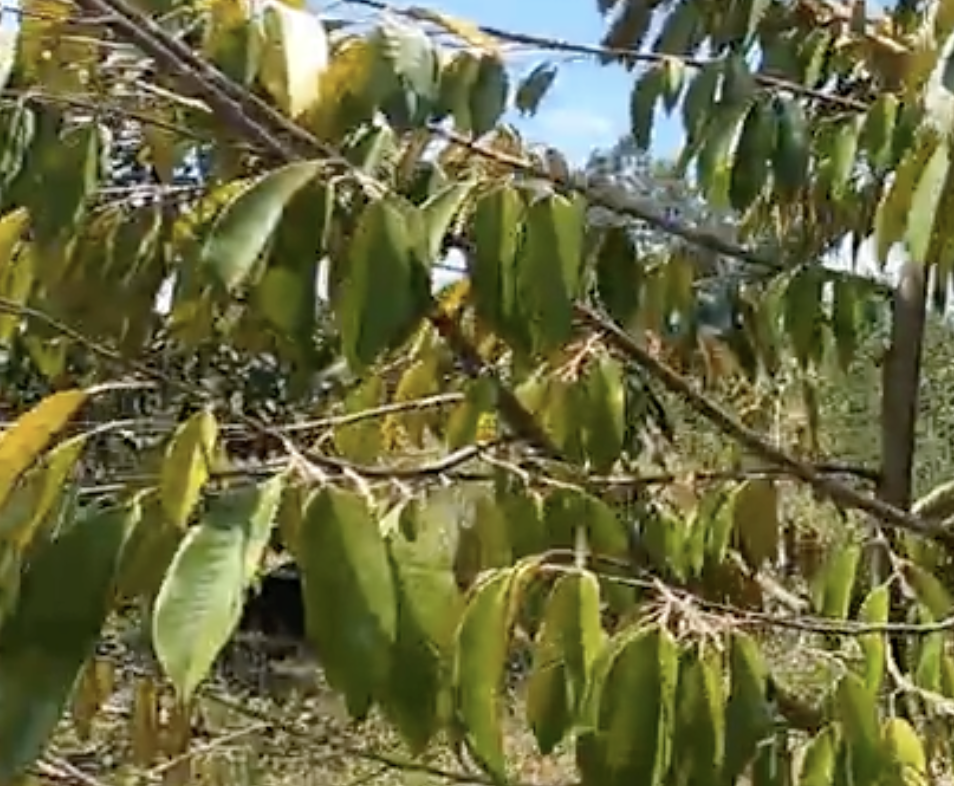
Label: yellow_leaf